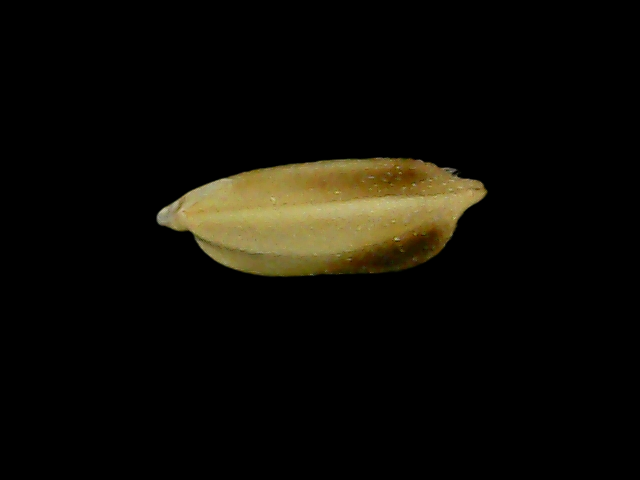
Rice variety: Bd76